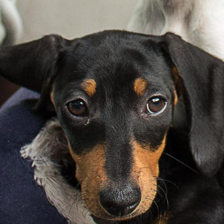
Label: animals